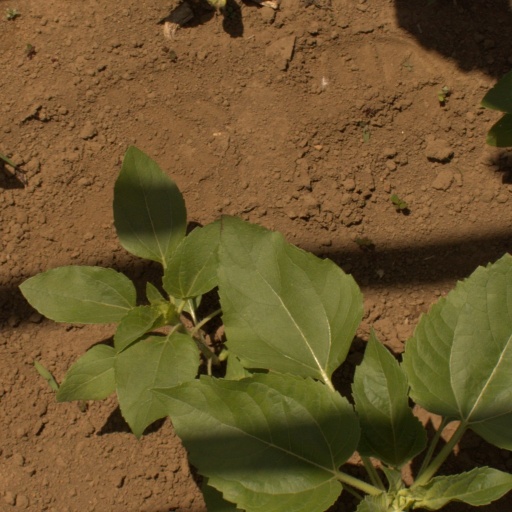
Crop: Jerusalem artichoke